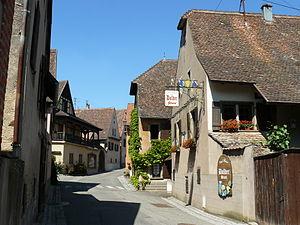
Maisons à colombages à Mittelbergheim
Mittelbergheim est une commune française située dans le département du Bas-Rhin, en région Grand Est. Elle est classée parmi les Plus Beaux Villages de France.
Cet article recense les localités qui adhèrent à l'association Les Plus Beaux Villages de France.